Jacques-Bénigne Bossuet

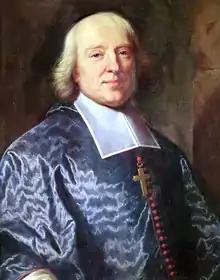
Portrait of Jacques-Bénigne Bossuet by Hyacinthe Rigaud

Jacques-Bénigne Lignel Bossuet (27 September 1627 – 12 April 1704) was a French bishop and theologian. Renowned for his sermons, addresses and literary works, he is regarded as a brilliant orator and literary stylist of the French language.